Rolla, Missouri

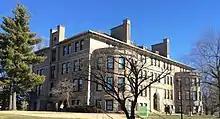
Norwood Hall, Missouri University of Science and Technology

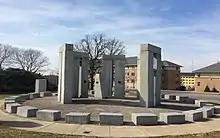
Stonehenge Replica at Missouri S&T

Rolla is a city in and the county seat of Phelps County, Missouri, United States. Its population in the 2020 United States Census was 19,943. It is approximately midway between St. Louis and Springfield along I-44. Its micropolitan statistical area consists of Phelps County, Missouri. Nearby is an inactive township (Rolla Township).